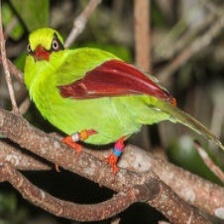
Species: GREEN MAGPIE
Scientific name: CISSA CHINENSIS
ImageNet parent category: magpie